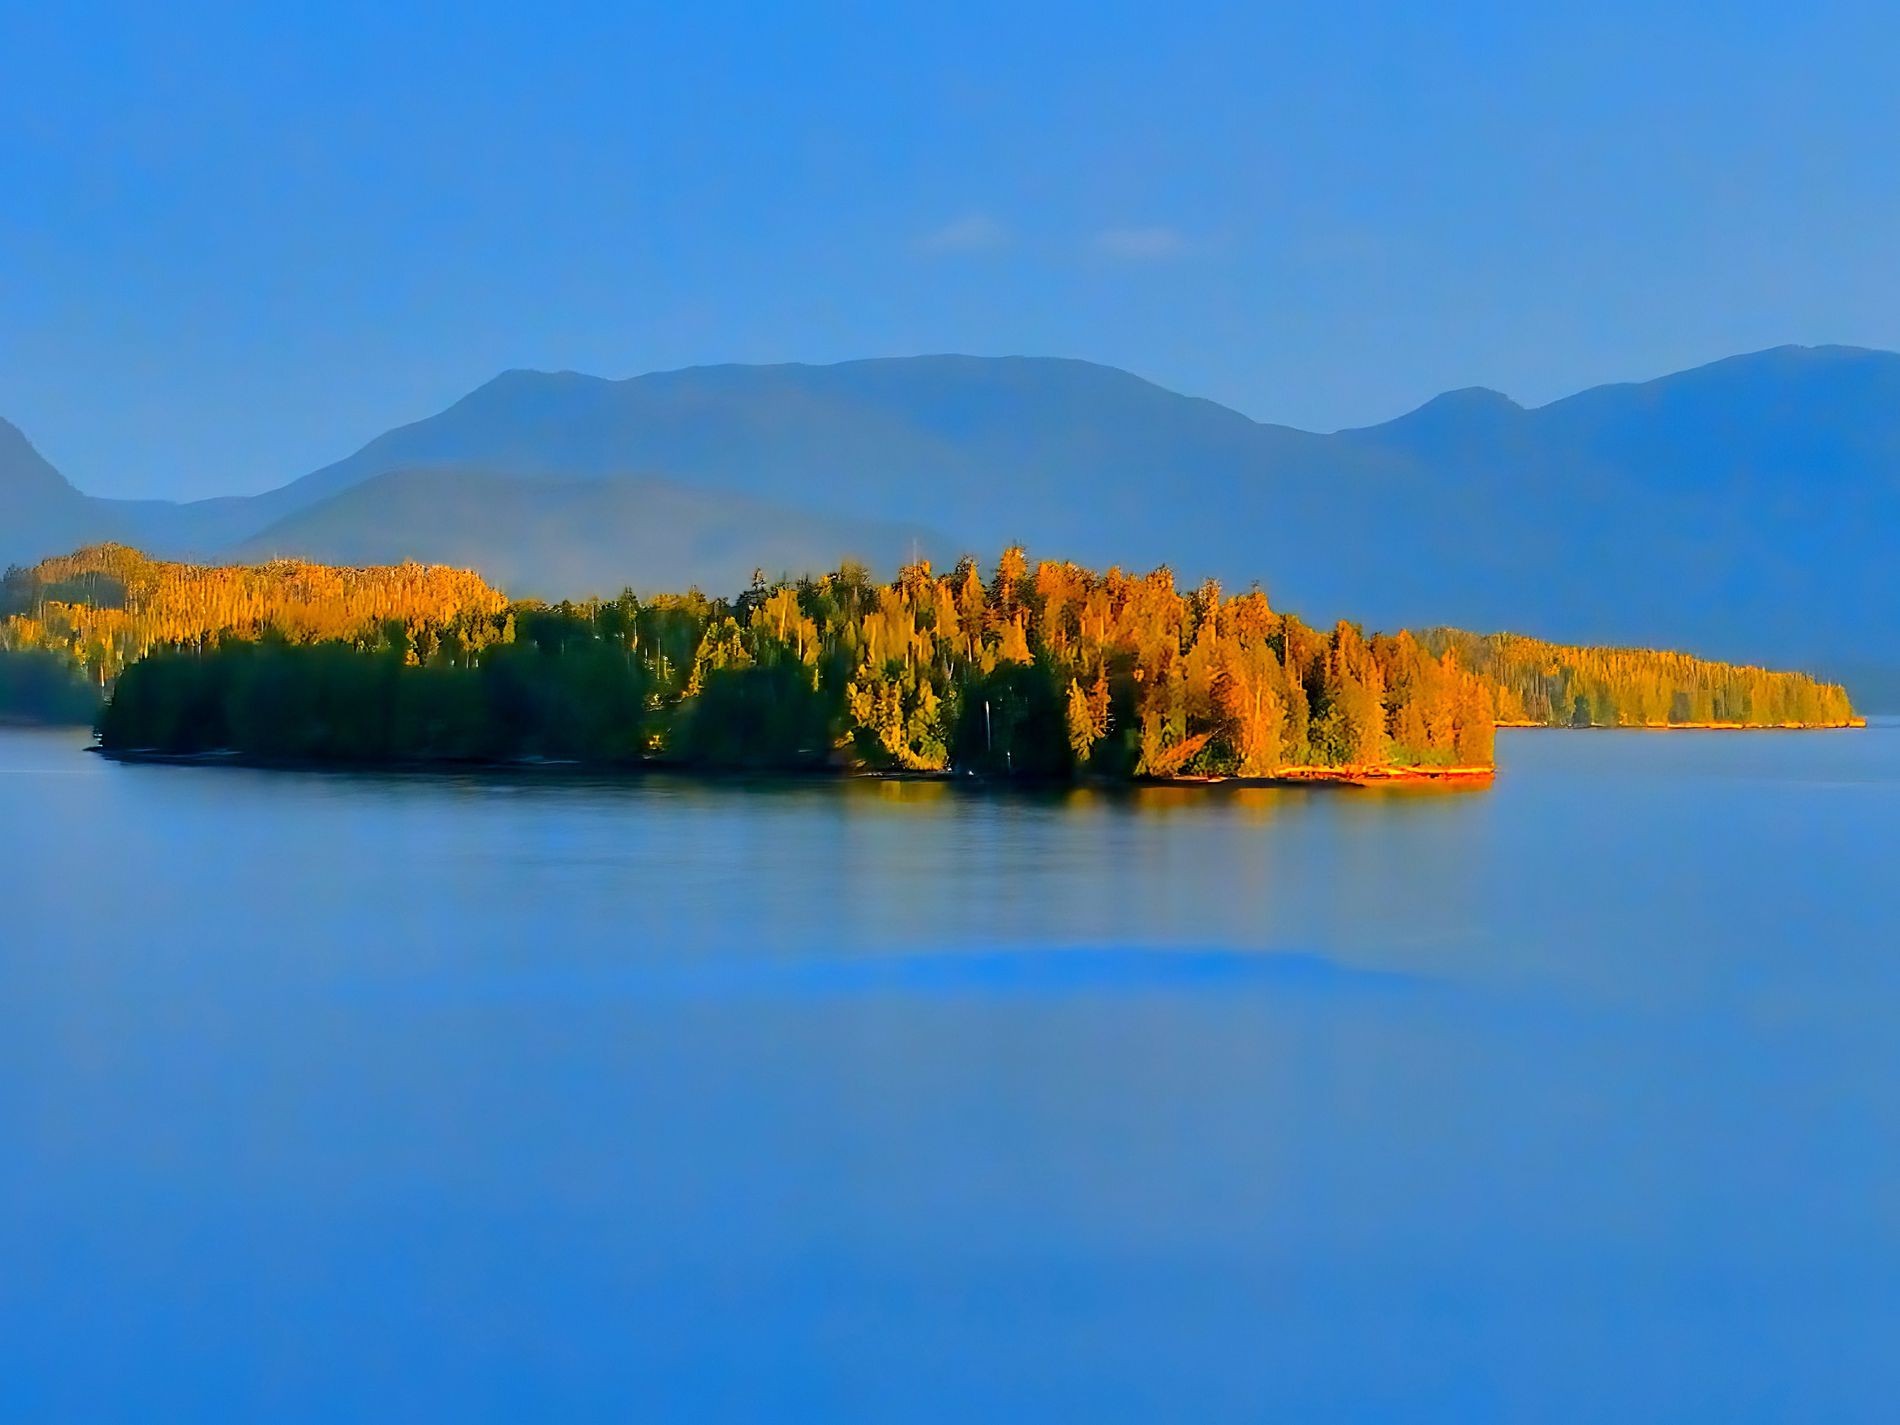
Isolated Island.
The image shows an isolated island filled with trees, tinted green and orange by the sun's rays, in the middle of a lake. In the background, misty mountains stretch across the image, and beyond them, a clear sky.
Wide shot. The image shows an isolated island filled with green trees, some of which are orange due to the sunlight reflected off them, in the middle of a calm blue lake. In the background, a misty mountain range stretches across the image, and behind it, a clear sky forms a harmonious contrast with the warm colors of the forest. The overall scene is dominated by tranquility, highlighting the beauty of the picturesque nature.
Labels: Land, Nature, Outdoors, Sea, Water, Shoreline, Coast, Island, Lake, Scenery, Plant, Vegetation, Tree, Woodland, Landscape, tree line, mountains, sky
Camera: NIKON CORPORATION NIKON D200
Lens: 18-55mm f/3.5-5.6, AF-S DX Zoom-Nikkor 18-55mm f/3.5-5.6G ED II
Aperture: F6.3
Exposure: 1/200 sec
ISO: 640
Focal length: 55.0 mm